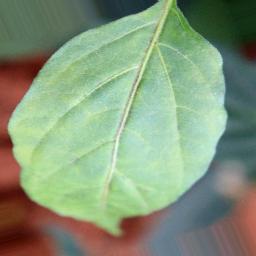
Label: healthy